Chengde

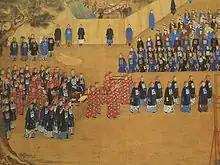
The Qianlong Emperor (r. 1735−1796) touring Chengde.

In 1703, the Kangxi Emperor made Chengde his summer residence. Constructed throughout the eighteenth century, the Mountain Resort was used by both the Yongzheng and Qianlong emperors. The site is currently an UNESCO World Heritage Site. Since the seat of government followed the emperor, Chengde was a political center of the Chinese empire during these times.